List of birds of Kenya

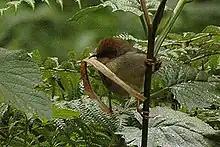
Chubb's cisticola

The family Corvidae includes crows, ravens, jays, choughs, magpies, treepies, nutcrackers, and ground jays. Corvids are above average in size among the Passeriformes, and some of the larger species show high levels of intelligence.